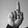
ASL letter: D